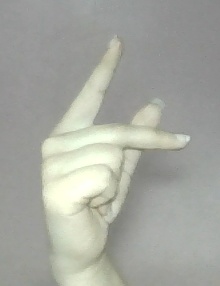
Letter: dha